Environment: real
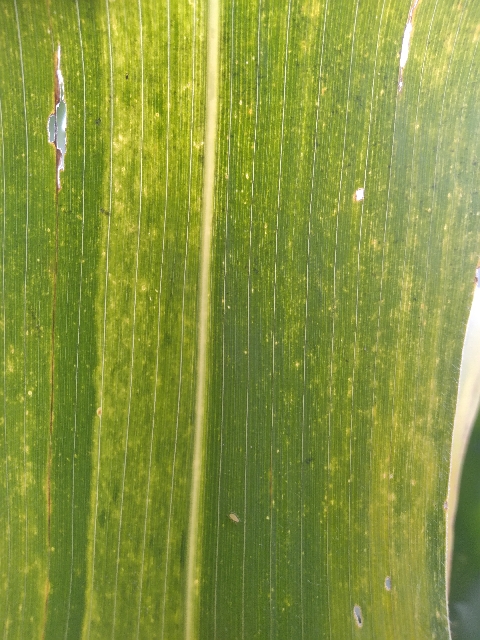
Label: lethal_necrosis